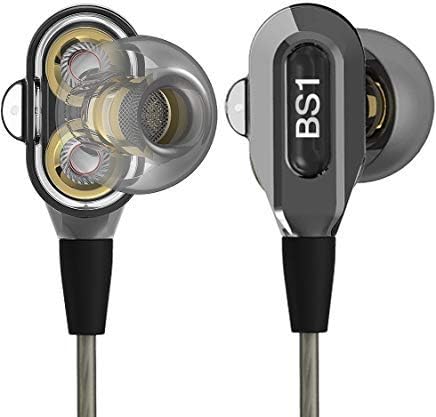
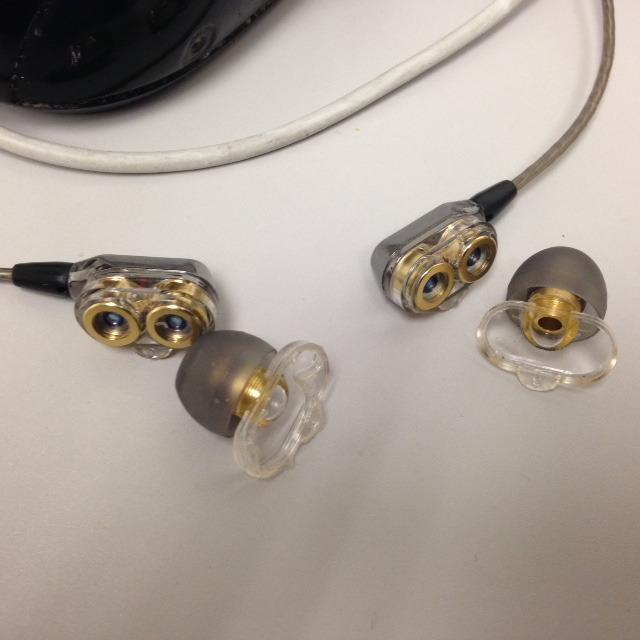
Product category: headphones
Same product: yes